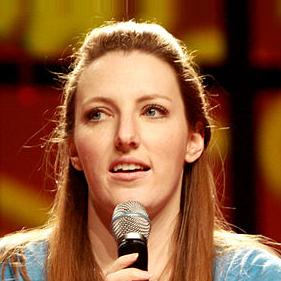
Age: 31